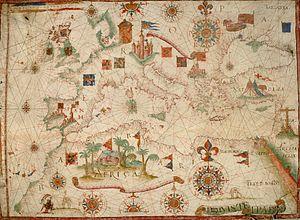
Fernand Paul Achille Braudel, né le 24 août 1902 à Luméville-en-Ornois et mort le 27 novembre 1985 à Cluses, est un historien français.